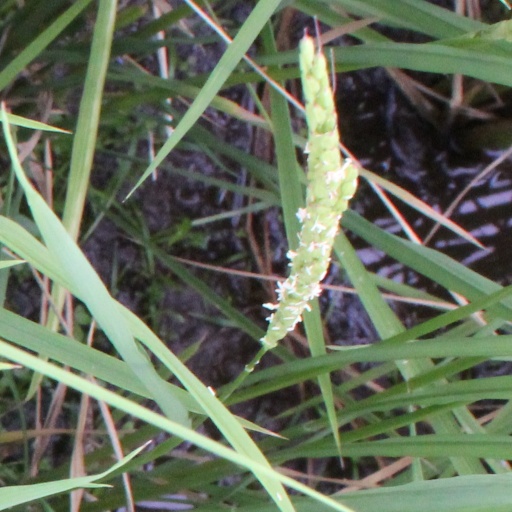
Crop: rice